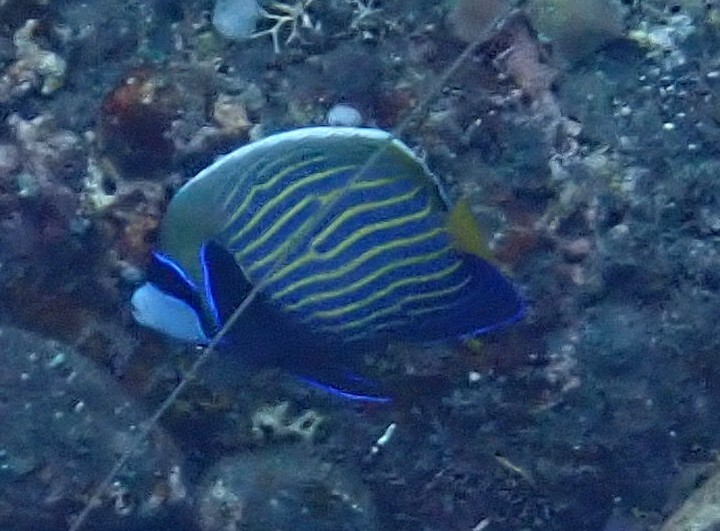
Pomacanthus imperator (Emperor Angelfish)